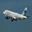
Label: airplane